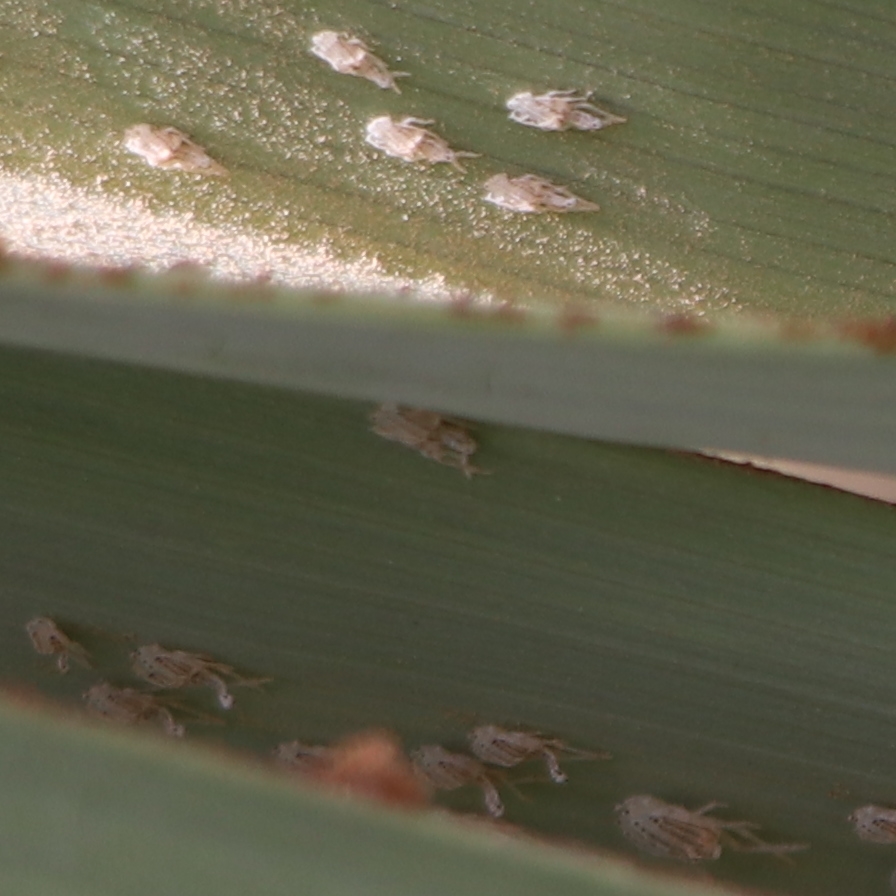
Label: Bug